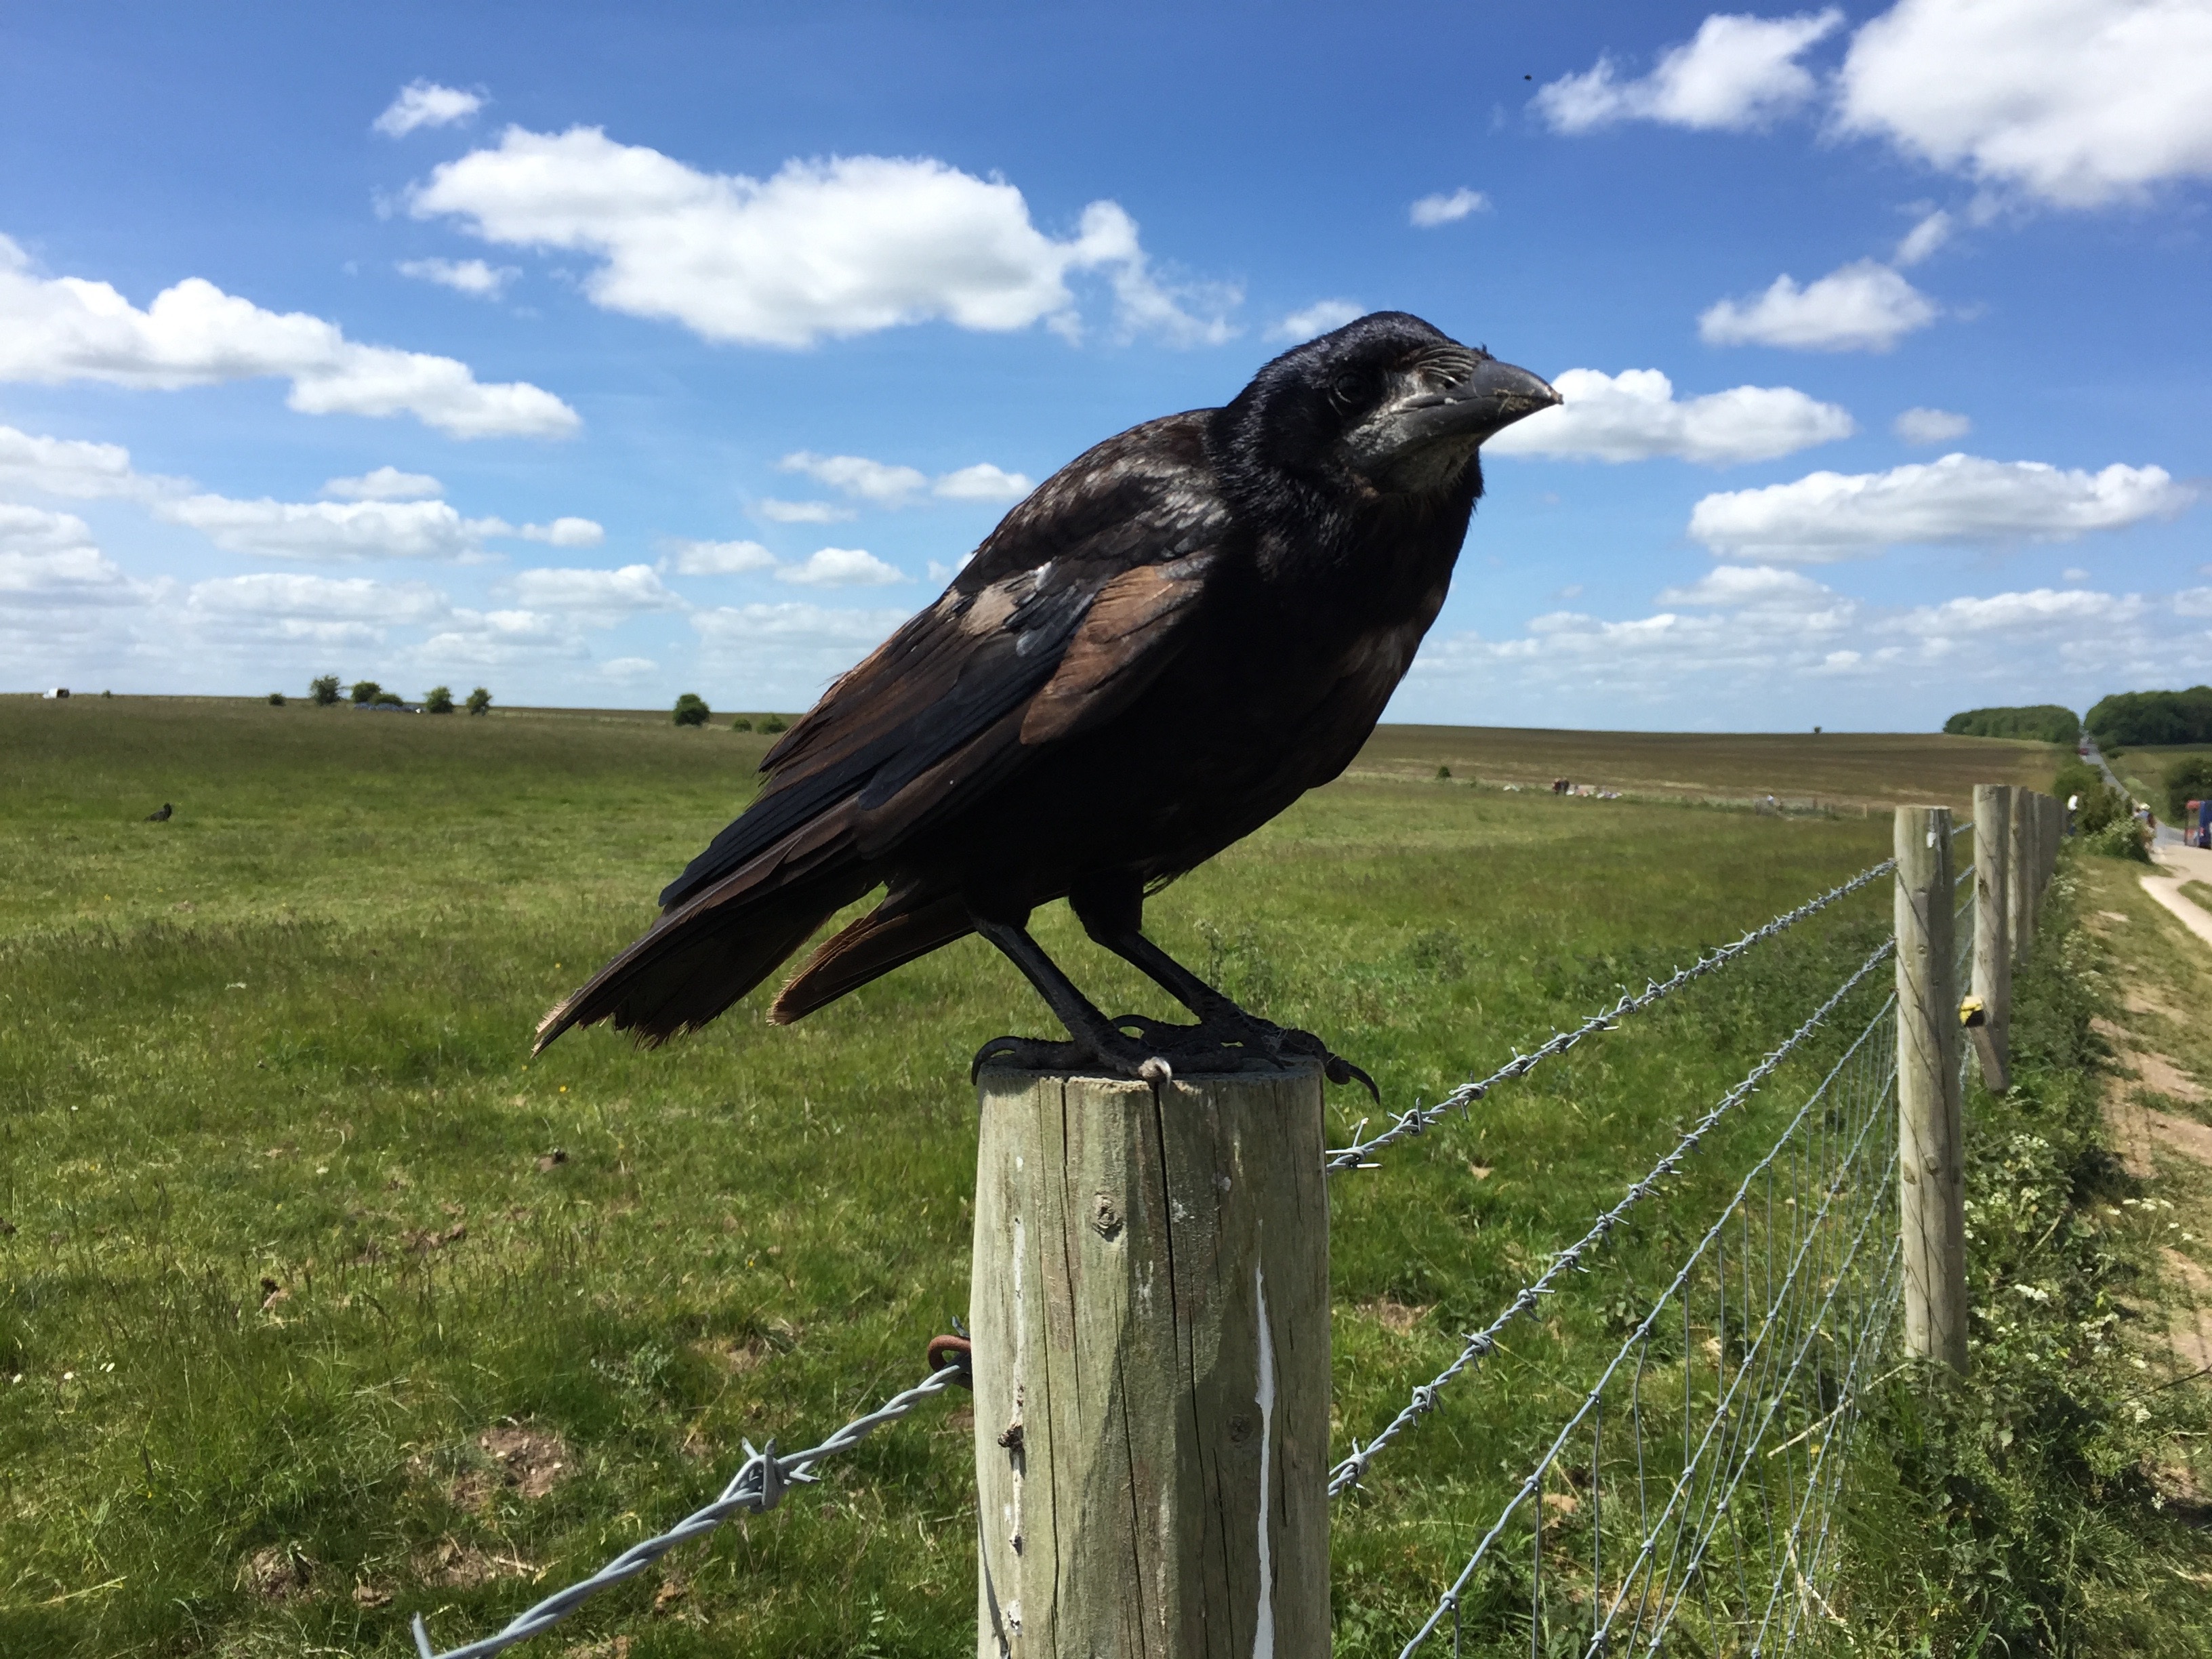
nature, bird, wing, wildlife, fauna, crow, rook, vertebrate, raven, magpie, eurasian magpie, american crow, perching bird, crow like bird